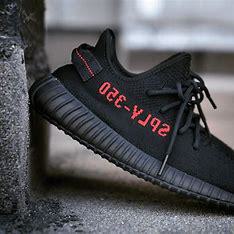
Brand: Adidas
Model: Yeezy Boost 350 V2